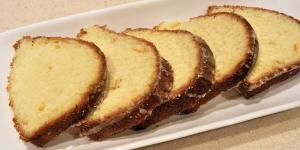
queque de naranja esponjoso